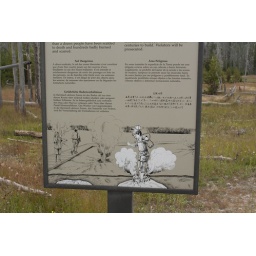
signs everywhere reminding you to stay on the trail. the girl in the background makes me laugh.